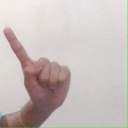
अक्षर: ए